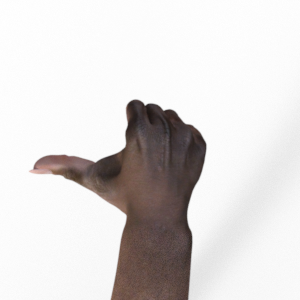
Label: rock